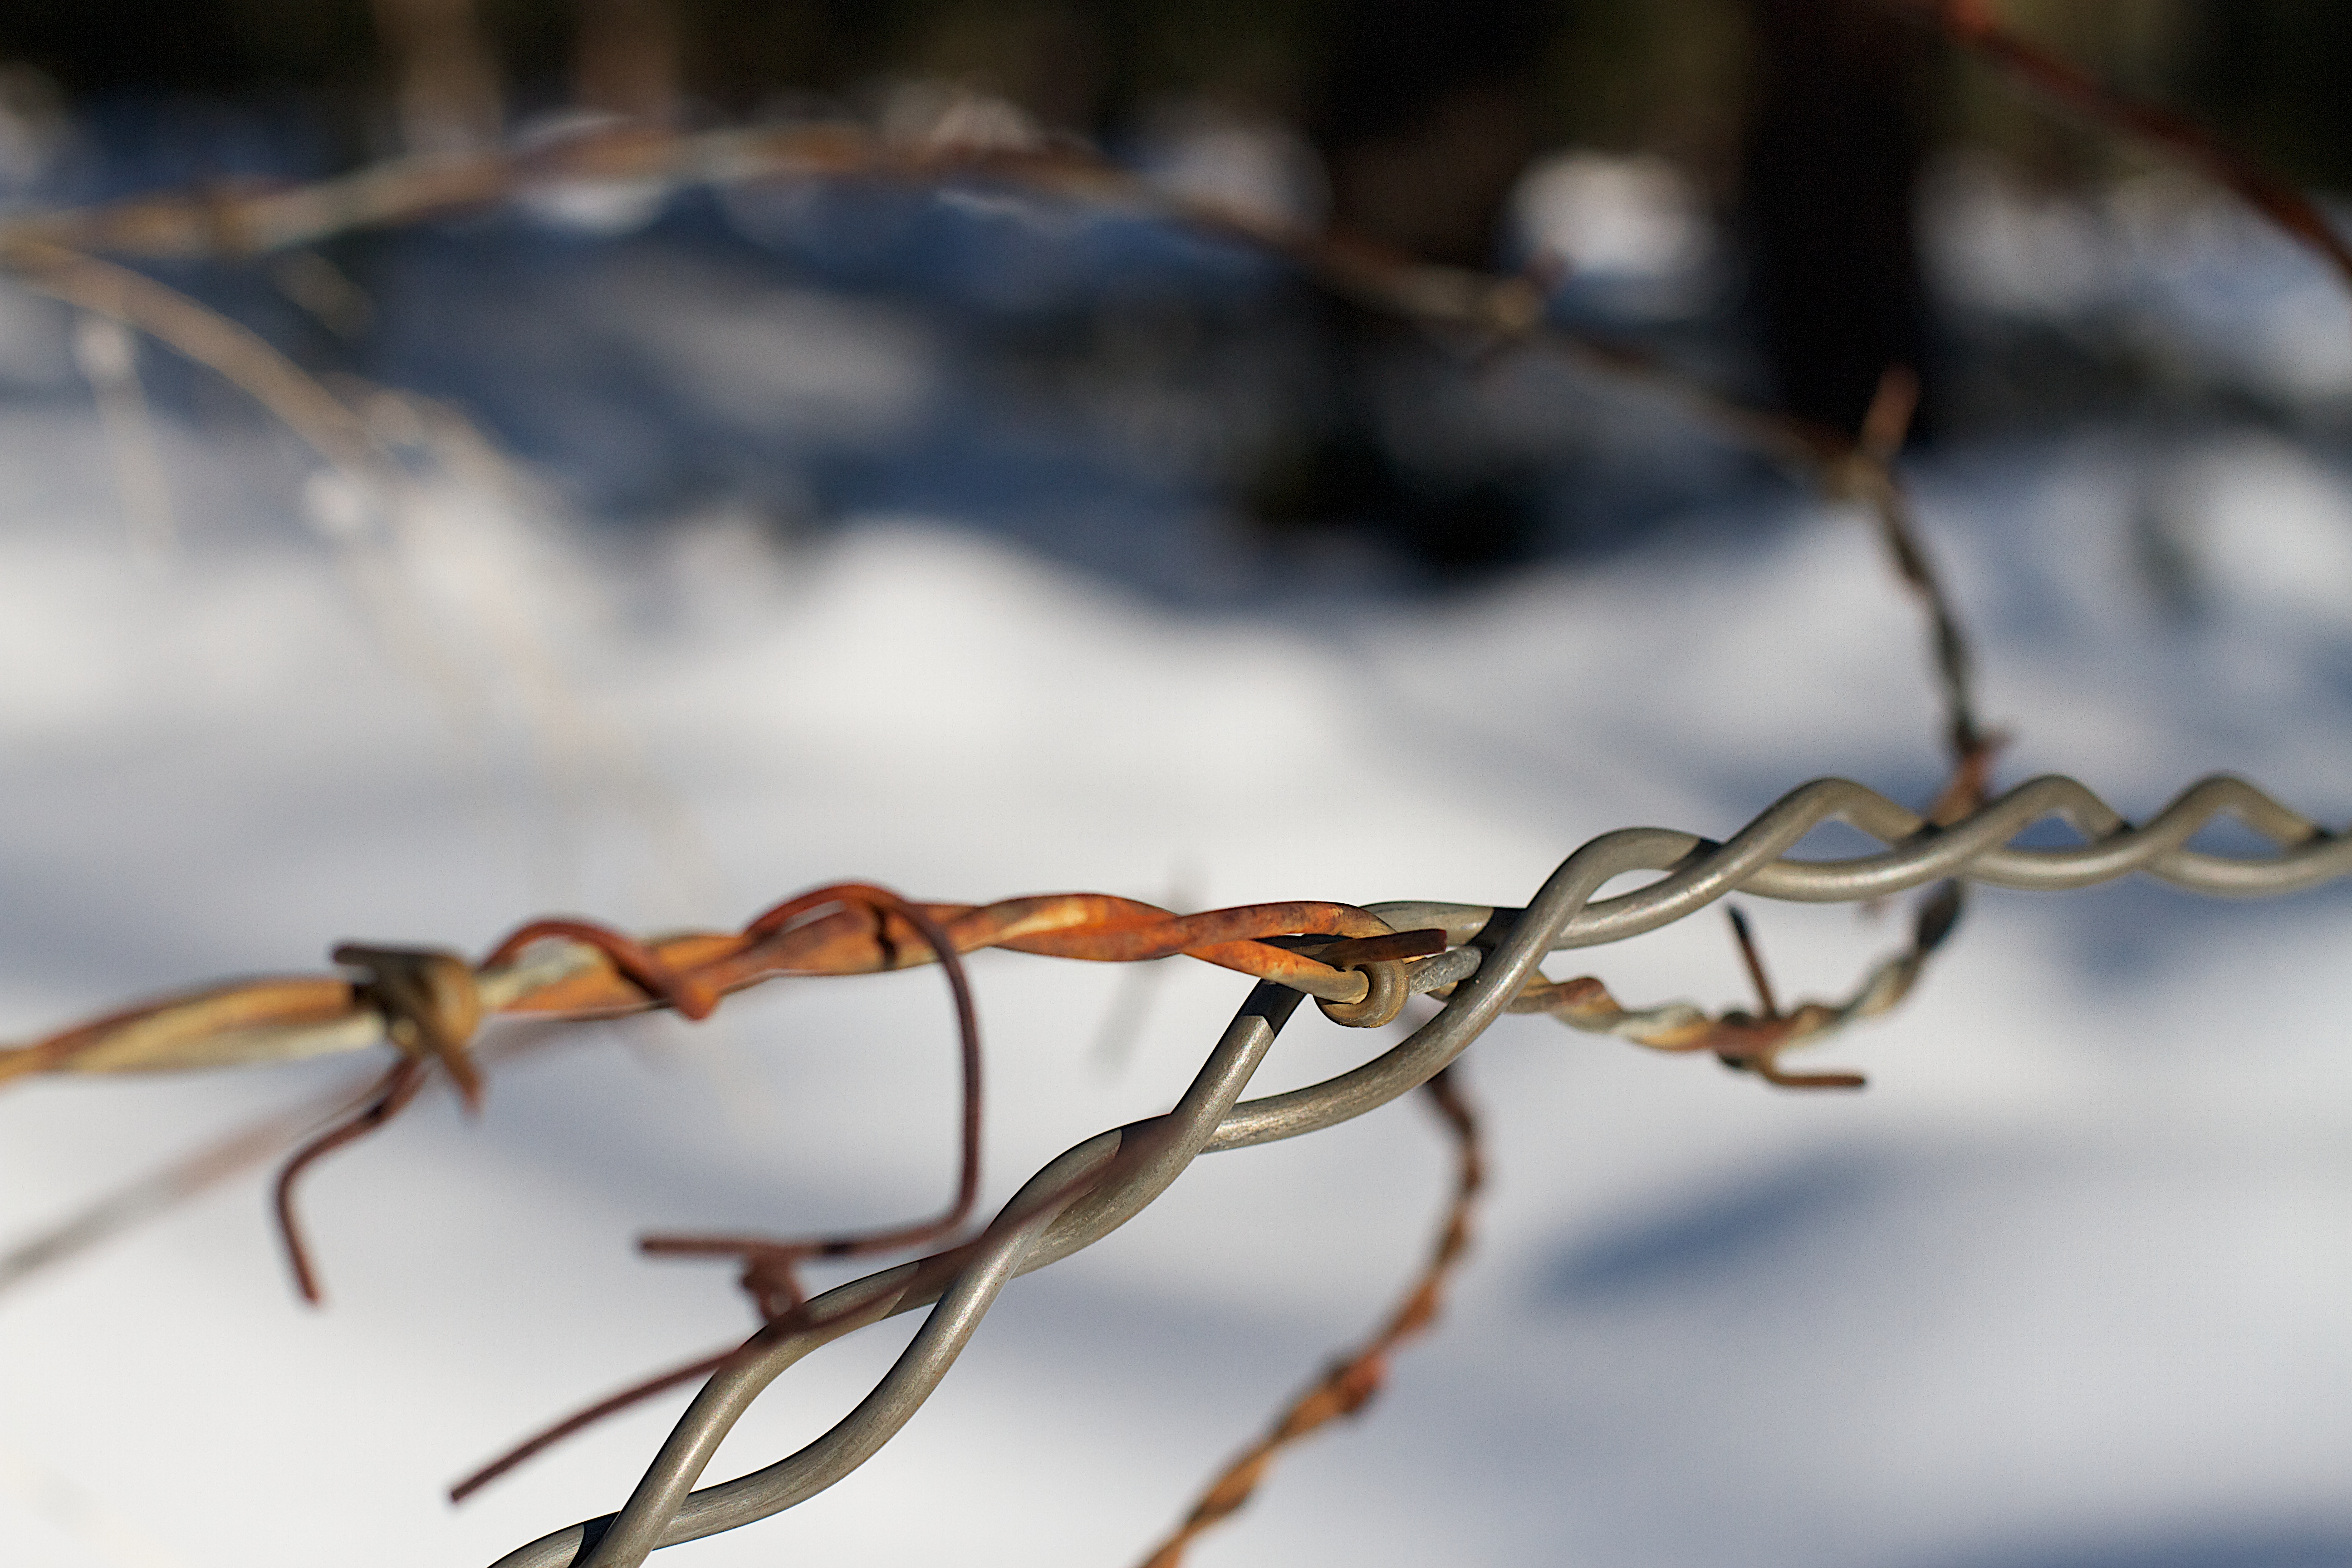
branch, snow, winter, fence, plant, leaf, flower, frost, spring, season, twig, close up, 2012366, freezing, macro photography, plant stem, wire fencing